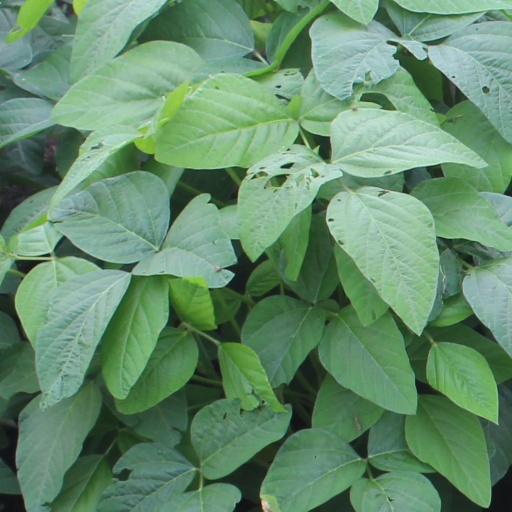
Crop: soybean